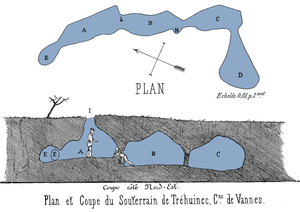
Bulletin de la Société polymathique du Morbihan. 1861. Coupe du souterrain de tréhuinec
L'histoire de Vannes se déploie sur plusieurs millénaires, depuis la protohistoire. Après la guerre qui les opposa aux légions de César, l’administration romaine fait de Darioritum, nom antique de la ville, la civitas des Vénètes à la fin du Iᵉʳ siècle av. J.-C. sous le règne d'Auguste. À la fin de l'Empire romain, des colons bretons ainsi que des soldats maures sont installés pour protéger la région des pirates saxons. C’est aussi entre le IIIᵉ siècle et le Vᵉ siècle que la ville se fortifie et se christianise. La ville accueille l’évêché et les ordres religieux catholiques en 465 lors du concile de Vannes. Ce concile consacre Patern, saint patron de la cité, saint fondateur de Bretagne et premier évêque attesté de Vannes.